Fort Ancient

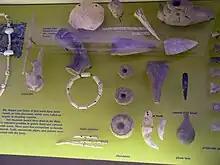
Assorted stone, bone and ceramic tools, including stone discoidals used for chunkey.

The Fort Ancient peoples made tools from a variety of materials, including stone, bone, horn, shells and antlers. Stone tools have been found more frequently than those of other materials. The culture is known for its distinctive small triangular flint arrowheads and large triangular flint knives. Fort Ancients made hoes for farming from mussel shells. Fort Ancients had also grounded and polished stones into axes to use in felling trees. Most of the flint tools were made from varieties of locally available materials, showing the Fort Ancient peoples either felt no need for it or did not have access to exotic stone varieties through trade routes.